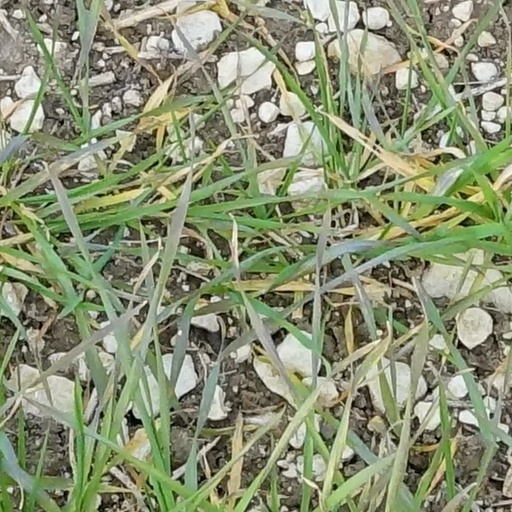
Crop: wheat